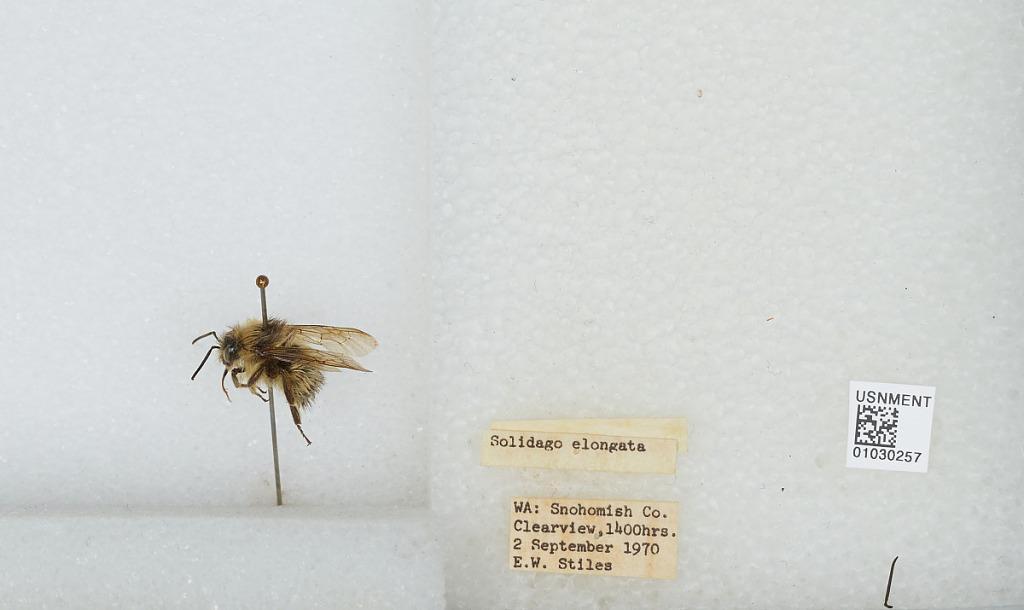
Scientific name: Bombus (Pyrobombus) sitkensis Nylander
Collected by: E. Stiles
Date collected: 1970-9-2
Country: United States
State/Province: Washington
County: Snohomish
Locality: Clearview
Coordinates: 47.8292, -122.145